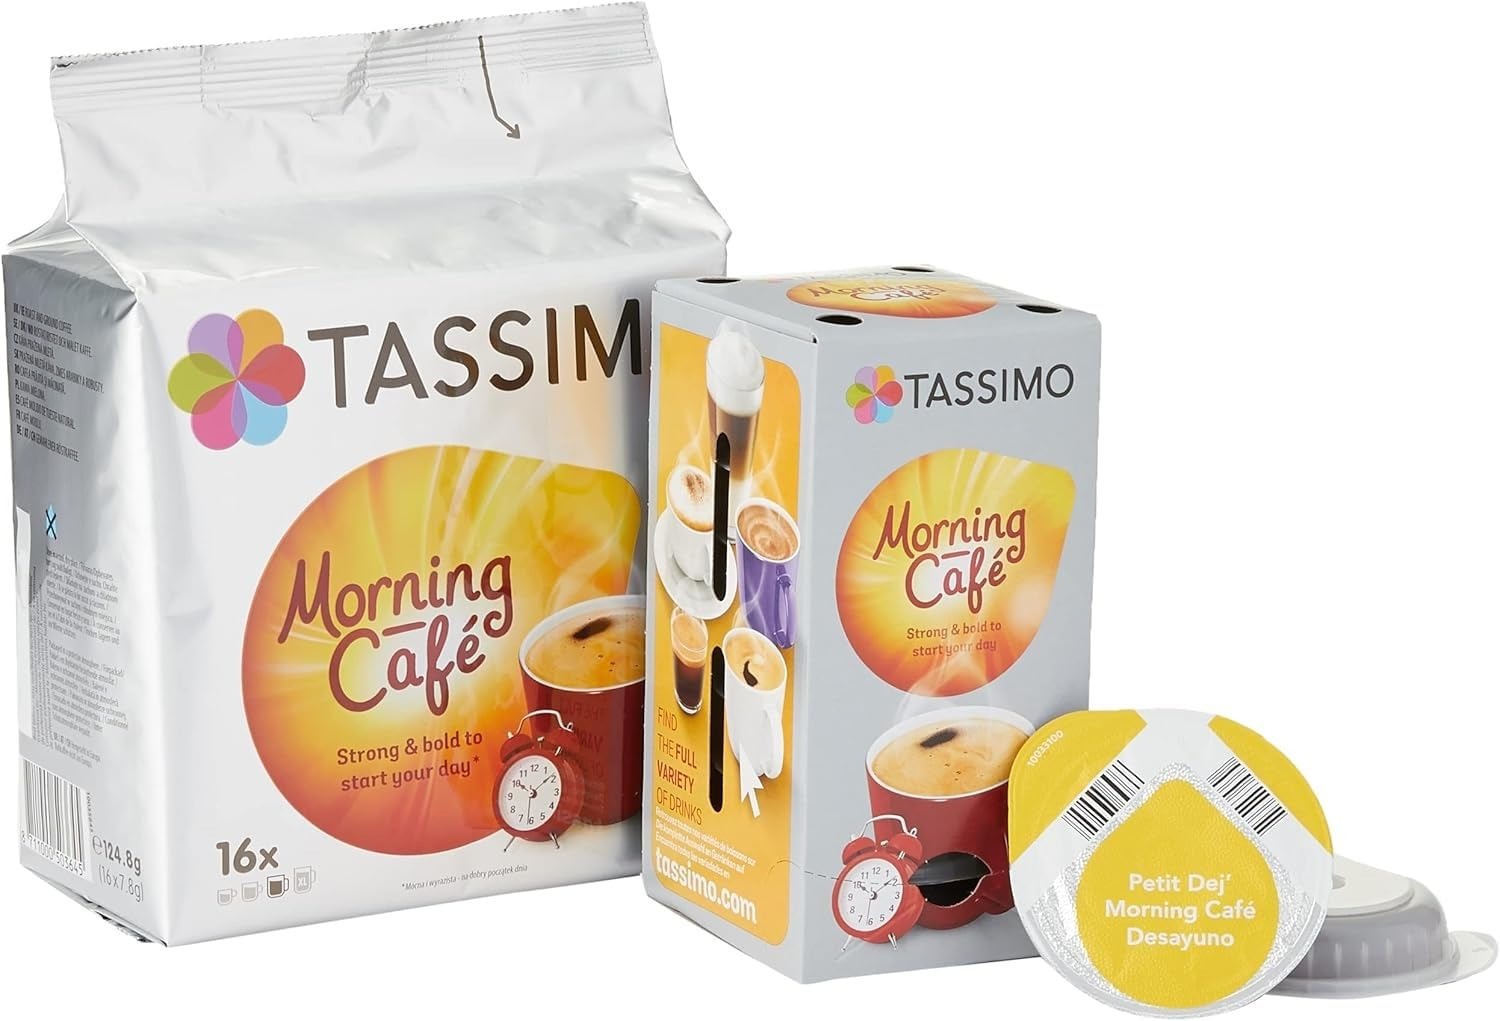
Item Name: Tassimo Morning Cafe 48 T-Discs(3 Packs) New
Bullet Point: Coffee Pods
Product Description: Coffee Pods
Value: 48.0
Unit: Count

Price: 22.36